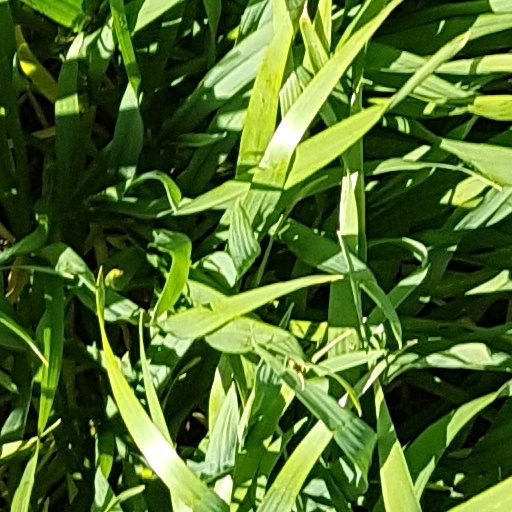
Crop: wheat